Voices of Iraq

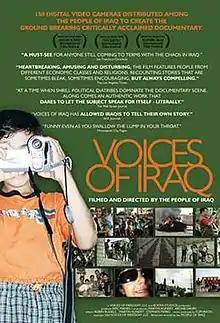
Theatrical release poster

Voices of Iraq is a 2004 documentary film about Iraq, created by distributing cameras to the subjects of a film, thus enabling subjects to film themselves. To preserve its innovative filmmaking, "Voices of Iraq" was added to the permanent collection of Motion Picture Academy of Arts and Sciences.